General Synod of the Anglican Church of Canada

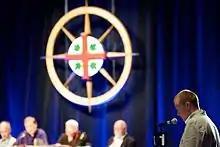
General Synod debate, Halifax 2010

Except in special instances when it may be called into session by the Primate of the Anglican Church of Canada or the Council of General Synod, the General Synod meets triennially at locations across Canada.